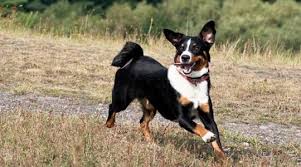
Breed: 234-n000091-Appenzeller